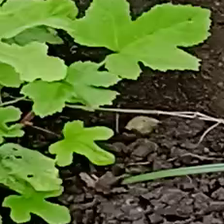
Weed species: Little_Mallow(Malva parviflora)